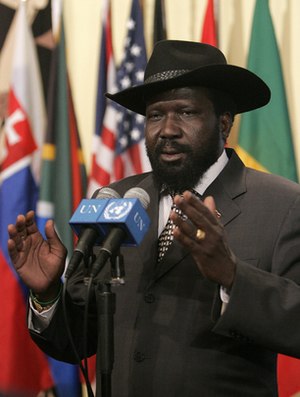
Sydsudan / Politik / Regeringen
Salva Kiir Mayardit, den første præsident for Sydsudan. Hans varemærkehat var en gave fra USAs præsident George W. Bush.
Sydsudan, officielt Republikken Sydsudan, er en indlandsstat i det nordøstlige Afrika, der fik sin uafhængighed fra Sudan pr. 9. juli 2011. Det har historisk været uafhængigt, og som et resultat af den 2. sudanske borgerkrig vandt det status som autonom region 9. juli 2005. Fra den 9. januar 2011 og en uge frem blev der afholdt en folkeafstemning om fuldstændig uafhængighed fra regeringen i Khartoum. Resultatet af denne afstemning blev 98,83 % for løsrivelse. Den 9. juli 2011 blev de selvstyrende områder adskilt helt fra Sudan, og en ny, uafhængig, selvstændig stat skabtes med præsident Salva Kiir Mayardit som det første statsoverhoved. Sydsudans hovedstad er Juba. Nabolandene er Sudan, Etiopien, Kenya, Uganda, Den Demokratiske Republik Congo og Den Centralafrikanske Republik.